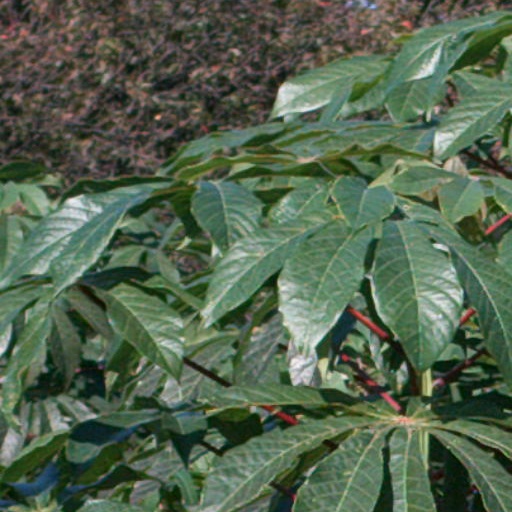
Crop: cassava